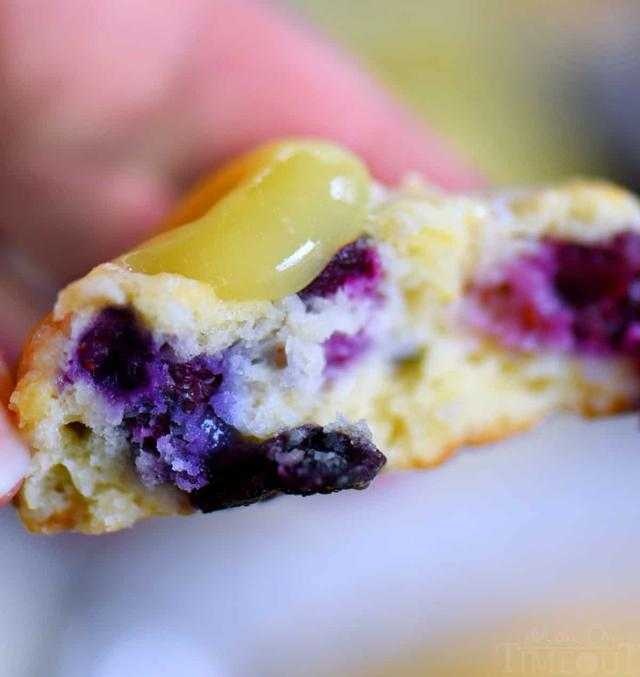
Label: Blueberry